Jazz

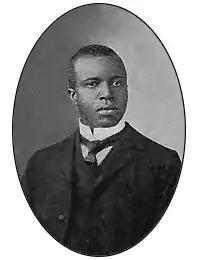
Scott Joplin in 1903

Jewish Americans played a significant role in jazz. As jazz spread, it developed to encompass many different cultures, and the work of Jewish composers in Tin Pan Alley helped shape the many different sounds that jazz came to incorporate.